List of burials at Laurel Hill Cemetery

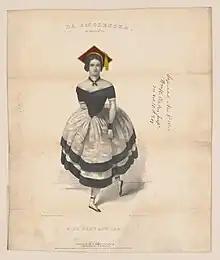
Mary Ann Lee was one of America's first ballerinas

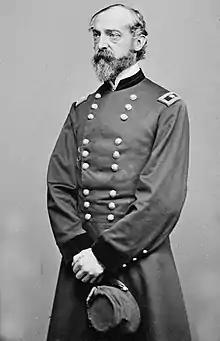
Union Army major general George Meade was the victor at the Battle of Gettysburg

George Gordon Meade (1815–1872), Civil War Union Army major general, victor at the Battle of Gettysburg